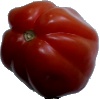
Label: Tomato Heart 1